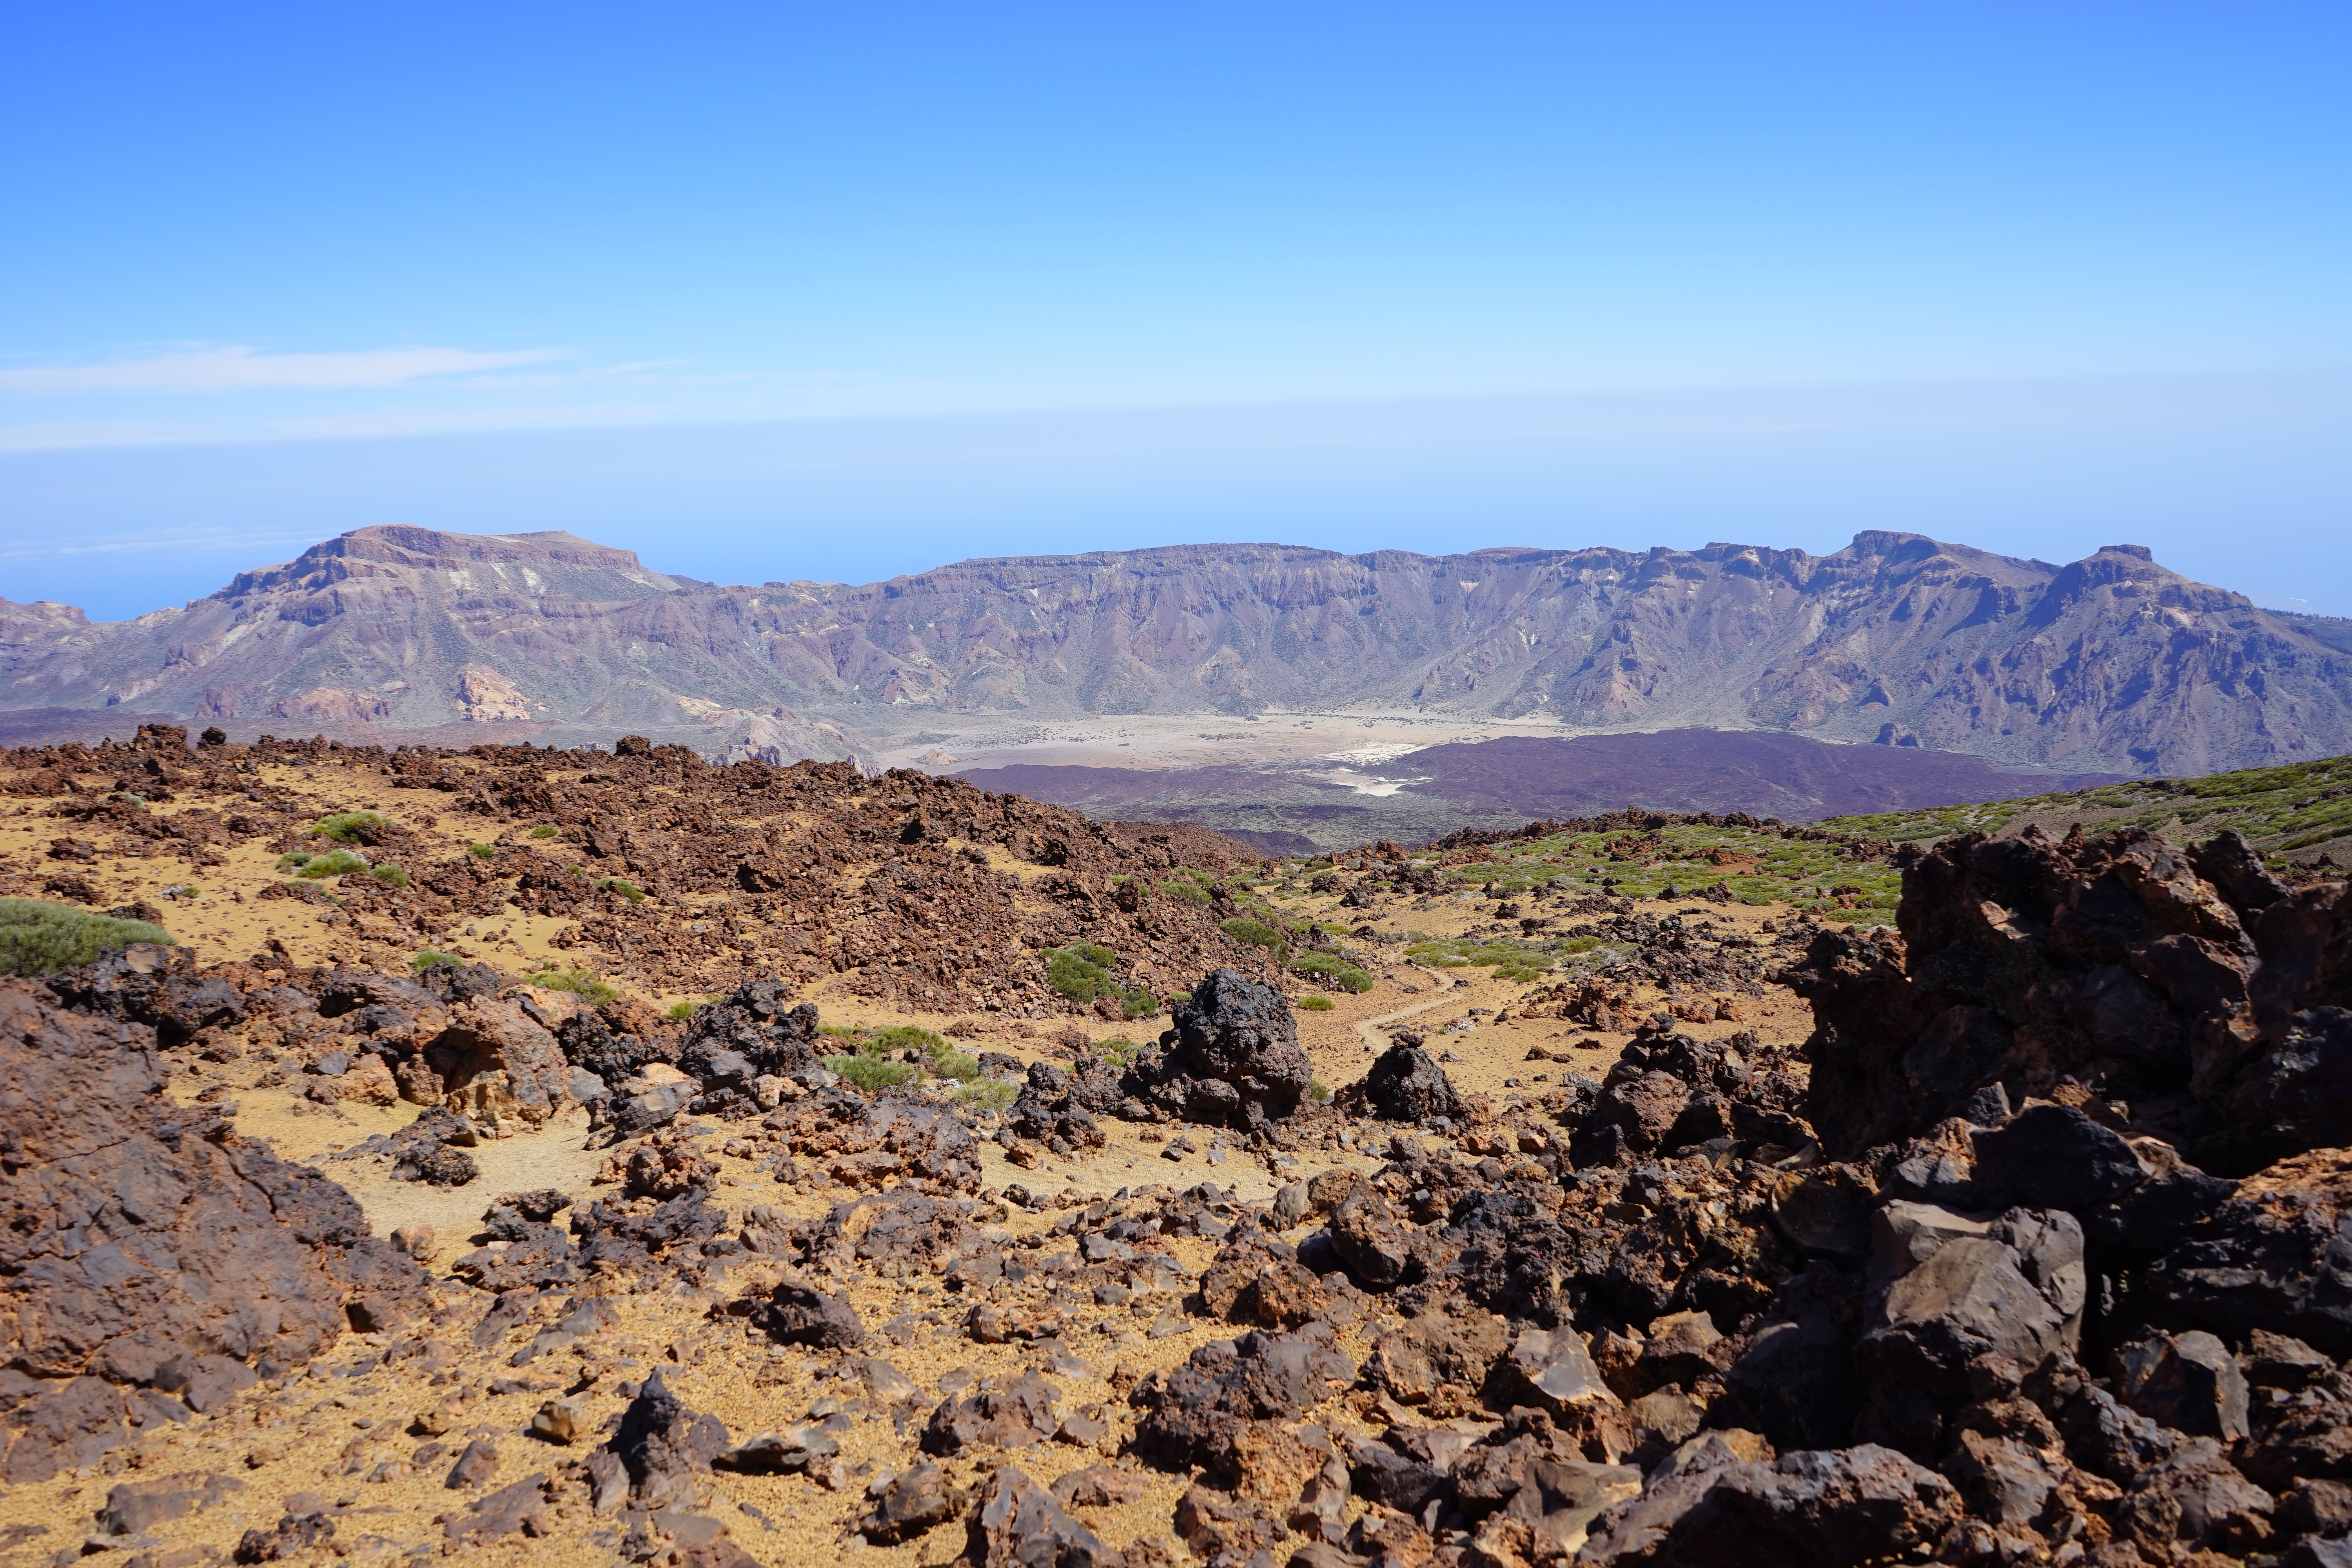
landscape, rock, wilderness, walking, mountain, trail, adventure, view, valley, soil, terrain, national park, ridge, summit, geology, vision, badlands, plateau, caldera, fell, ecosystem, wadi, landform, good view, lava fields, teide national park, read ca adas, natural environment, geographical feature, mountainous landforms, ucanca level